Kopil Bora

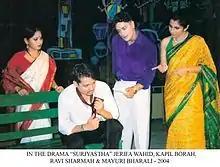
Kopil Bora (second from left) in a drama with his co-stars Zerifa, Ravi Sarma and Mayuri

Kopil Bora acted in the play "Narakor Gopan Kakhyat" with Zerifa Wahid, staged in Rabindra Bhawan, Guwahati. It was an adaptation of the French play "In Camera" by Jean-Paul Sartre. In another play with Zerifa Wahid, "Pancharatna", which was also staged in Rabindra Bhawan, he played a gay boy troubled by his sexuality. He was also the associate director of the play called "Agnibristi" where he played the lead role, under Zerifa Wahid's production, staged in Rabindra Bhawan. It was an adaptation of Girish Karnad's play "The Fire and the Rain".